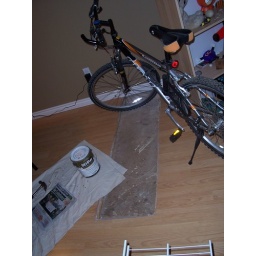
they dident put the floor under the wall unit :(